John Troglita

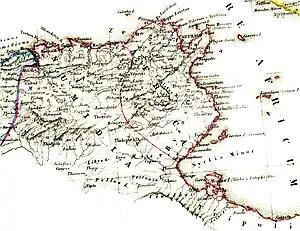
Roman Africa, with the provinces of Byzacena, Zeugitana and Numidia.

In late 546, when John Troglita reached Carthage, the situation was dire: the imperial troops, under Marcentius the "dux" of Byzacena and Gregory the Armenian in Carthage, were few in number and demoralized. They held out in the coastal cities, blockaded by the Moors of Byzacena under their chieftain Antalas, while the Leuathae and Austurae tribes from Tripolitania were raiding Byzacena with impunity. Diplomatic efforts, however, secured the allegiance of the Moorish leaders Cutzinas and Ifisdaias, who joined the imperial army with several thousand of their men. In addition, the tribesmen of the Aurès Mountains under Iaudas withdrew to Numidia on learning of Troglita's arrival and pursued a course of armed neutrality.